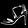
Label: Sandal